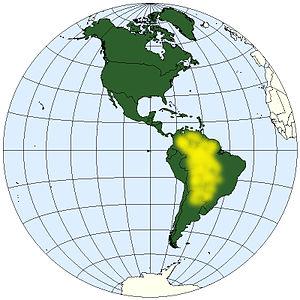
Pithecopus hypochondrialis est une espèce d'amphibiens de la famille des Phyllomedusidae.